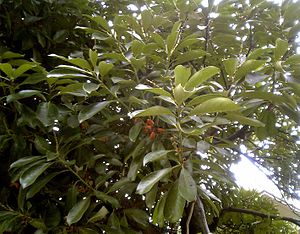
Garvebarkeg
Lithocarpus edulis
Garvebarkeg er en slægt med langt over 100 arter i Sydøstasien og en enkelt i Nordamerika. Det er små eller mellemstore, stedsegrønne træer med læderagtige, spredtstillede blade. Bladranden kan være hel eller tandet. Blomstringen minder om den hos Eg, dog med den forskel at her er den hanlige rakle opret. Frugten minder meget om et agern, men den har en meget hårdt forveddet skal. Kernen er spiselig hos nogle arter, men meget stærkt garvesyreholdig og derfor uspiselig hos de fleste andre.